List of ancient Romans

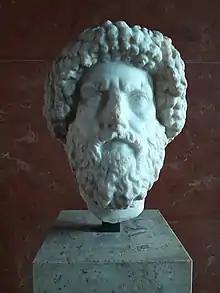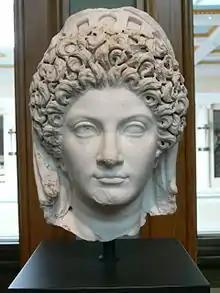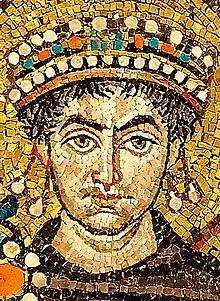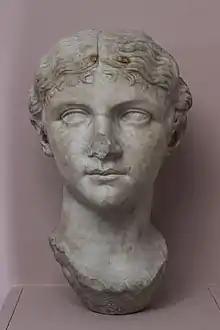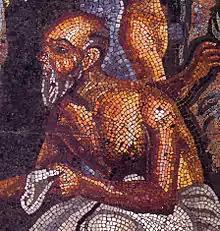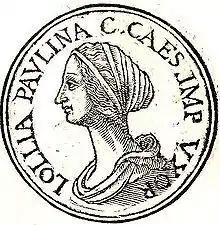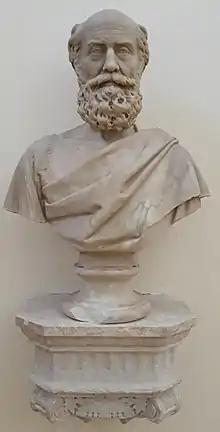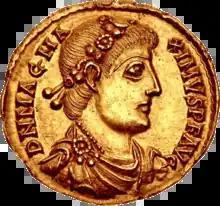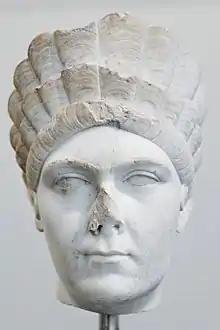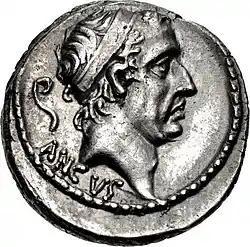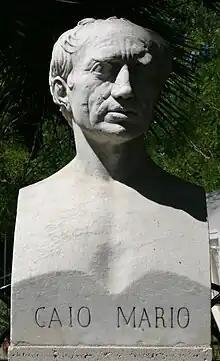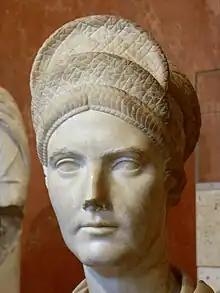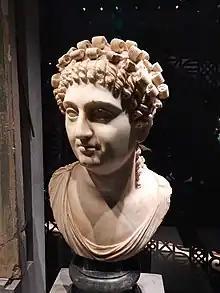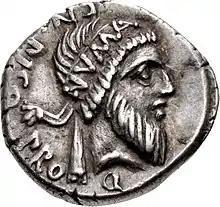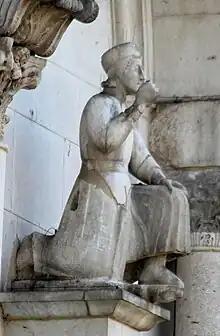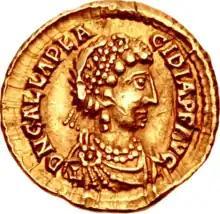
Bust of Juba I of Numidia
Bust of Julia Flavia
Mosaic depicting Justinianus I
Bust of Livilla
Roman mosaic depicting Lucius Livius Andronicus
Depiction of Lollia Paulina
Bust of Aemilius Macer
Coin depicting Magnus Maximus
Bust of Ulpia Marciana
Coin depicting Ancus Marcius
Bust of Gaius Marius
Bust of Salonia Matidia
Bust of Statilia Messalina
Coin depicting Numa Pompilius
Statue of Lucius Orbilius Pupilius
Coin depicting Galla Placidia
Bust depicting Lucius Munatius Plancus
Depiction of Plautia Urgulanilla

Marius Priscus - Governor of the province of Africa